Small nucleolar RNA SNORA62

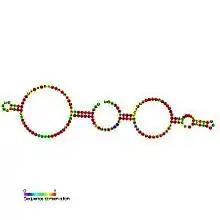
Predicted secondary structure and sequence conservation of SNORA62

In molecular biology, Small nucleolar RNA SNORA62 (E2) belongs to the H/ACA class of snoRNAs.